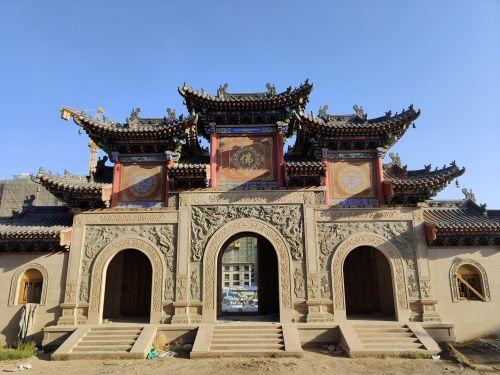
地标名称：愿海寺
所在城市：乌海市·乌达区